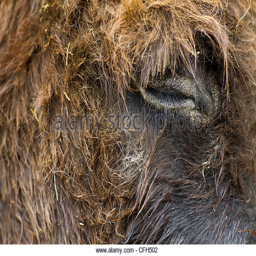
close up of the fur , eye and eyelashes of a miniature donkey